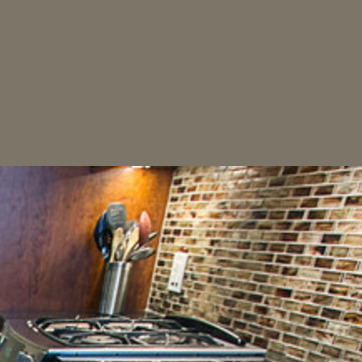
Material: brick